Seven Sisters, London

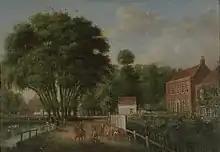
"The seven sisters of Tottenham" by John Greenwood (1790)

The Dorset map of 1619 shows the area known today as Seven Sisters named as Page Greene. However, by 1805 the first series Ordnance Survey map was showing the area as Seven Sisters.